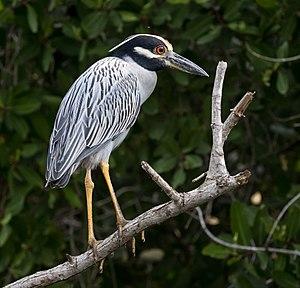
Cette liste des oiseaux au Canada provient de Bird Checklists of the World en date du mois de juillet 2018.
Cette liste des espèces d'oiseaux au Québec recense les taxons de ce groupe observés dans cette province du Canada. Elle provient de l'American Ornithologist Union en date du mois de janvier 2019. Elle comprend 470 espèces dont :
Le Bihoreau violacé ou bihoreau à calotte jaune, est une espèce d'oiseaux échassiers de la famille des Ardeidae. C'est désormais la seule espèce représentante du genre Nyctanassa.